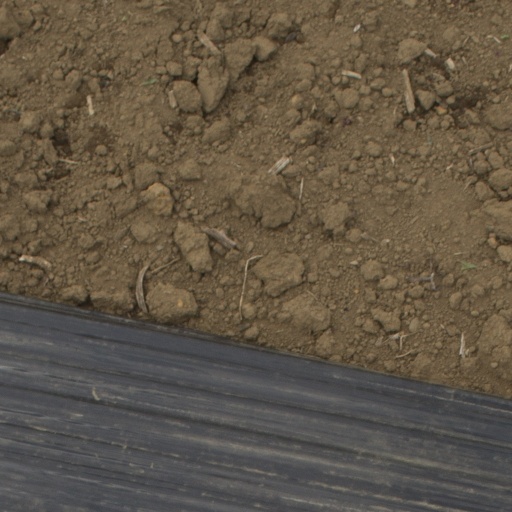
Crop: Jerusalem artichoke